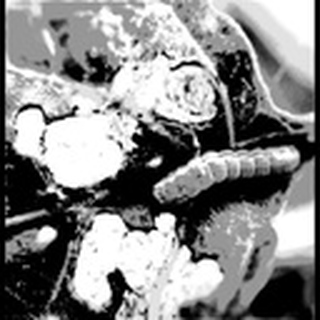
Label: cotton_army_worm